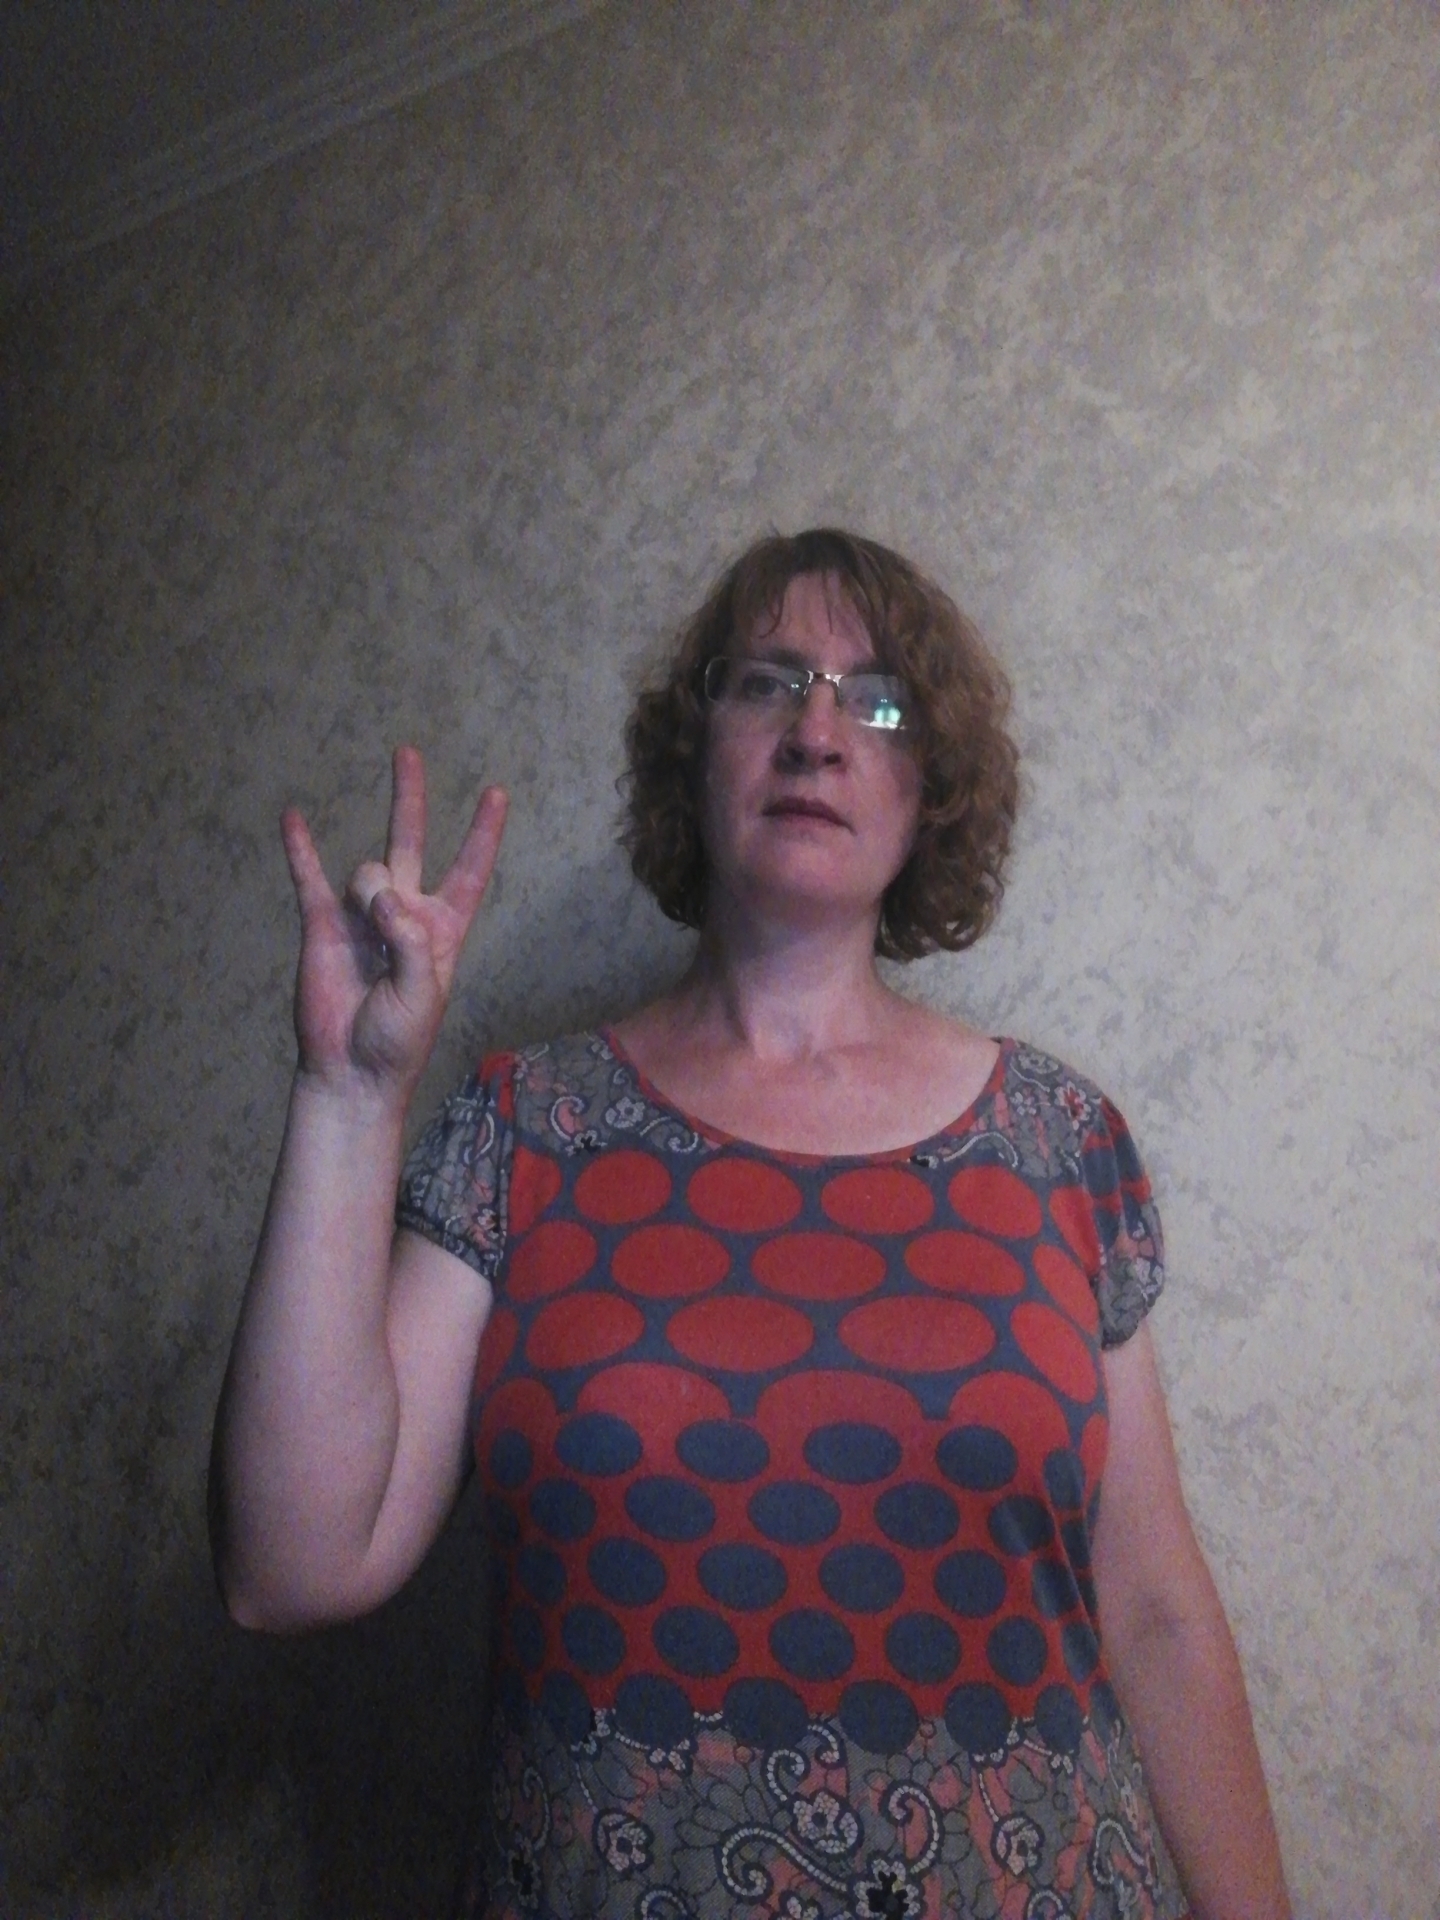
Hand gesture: three3